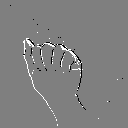
ASL letter: a